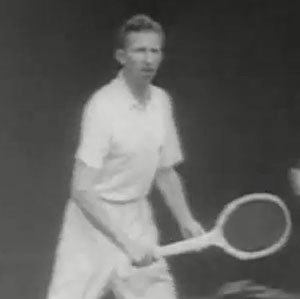
Vindere af grand slam-mesterskaber i herresingle / Alle mestre
Don Budge er den eneste herresinglespiller i tennishistorien, der har vundet seks grand slam-turneringer i træk. Han udførte bedriften fra Wimbledon 1937 til US National Championships 1938.
Vindere af grand slam-mesterskaber i herresingle er en liste over vinderne af herresinglerækken ved de fire grand slam-turneringer, Australian Open, French Open, Wimbledon-mesterskaberne og US Open.